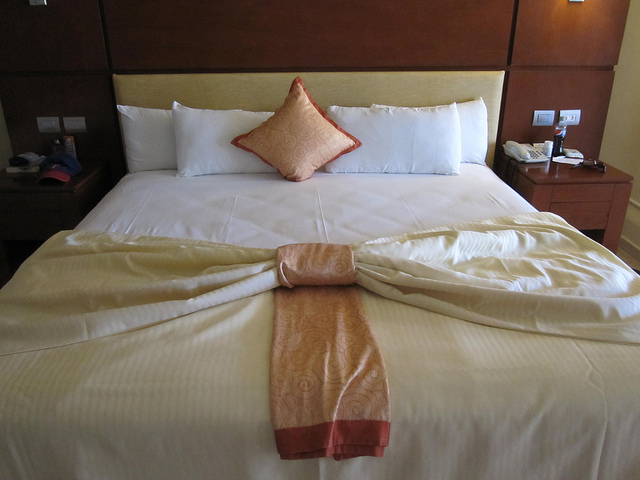
user: Given an image and a question. Answer the question in a short answer. Question: What fabric is that bedspread made from? Short Answer:
assistant: silk